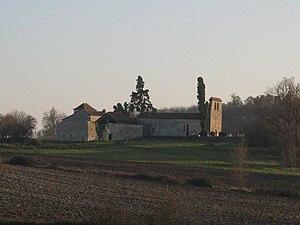
Thénac est une commune française située dans le département de la Dordogne, en région Nouvelle-Aquitaine.
Cet article recense les monuments historiques de l'arrondissement de Bergerac, dans le département de la Dordogne, en France.
Monbos, ou Mombos, est une ancienne commune française située dans le département de la Dordogne, en région Nouvelle-Aquitaine. Depuis 1973, elle fait partie de la commune de Thénac.